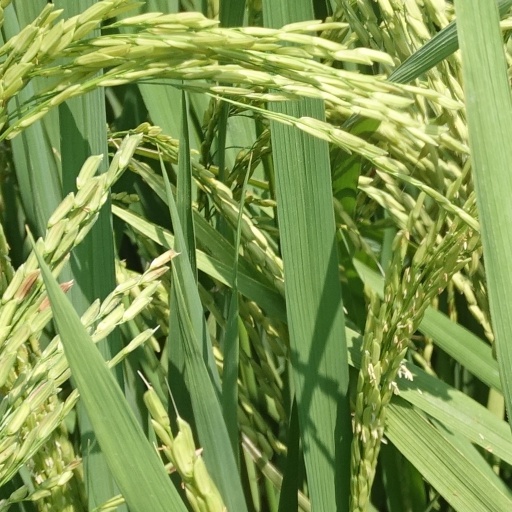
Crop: rice